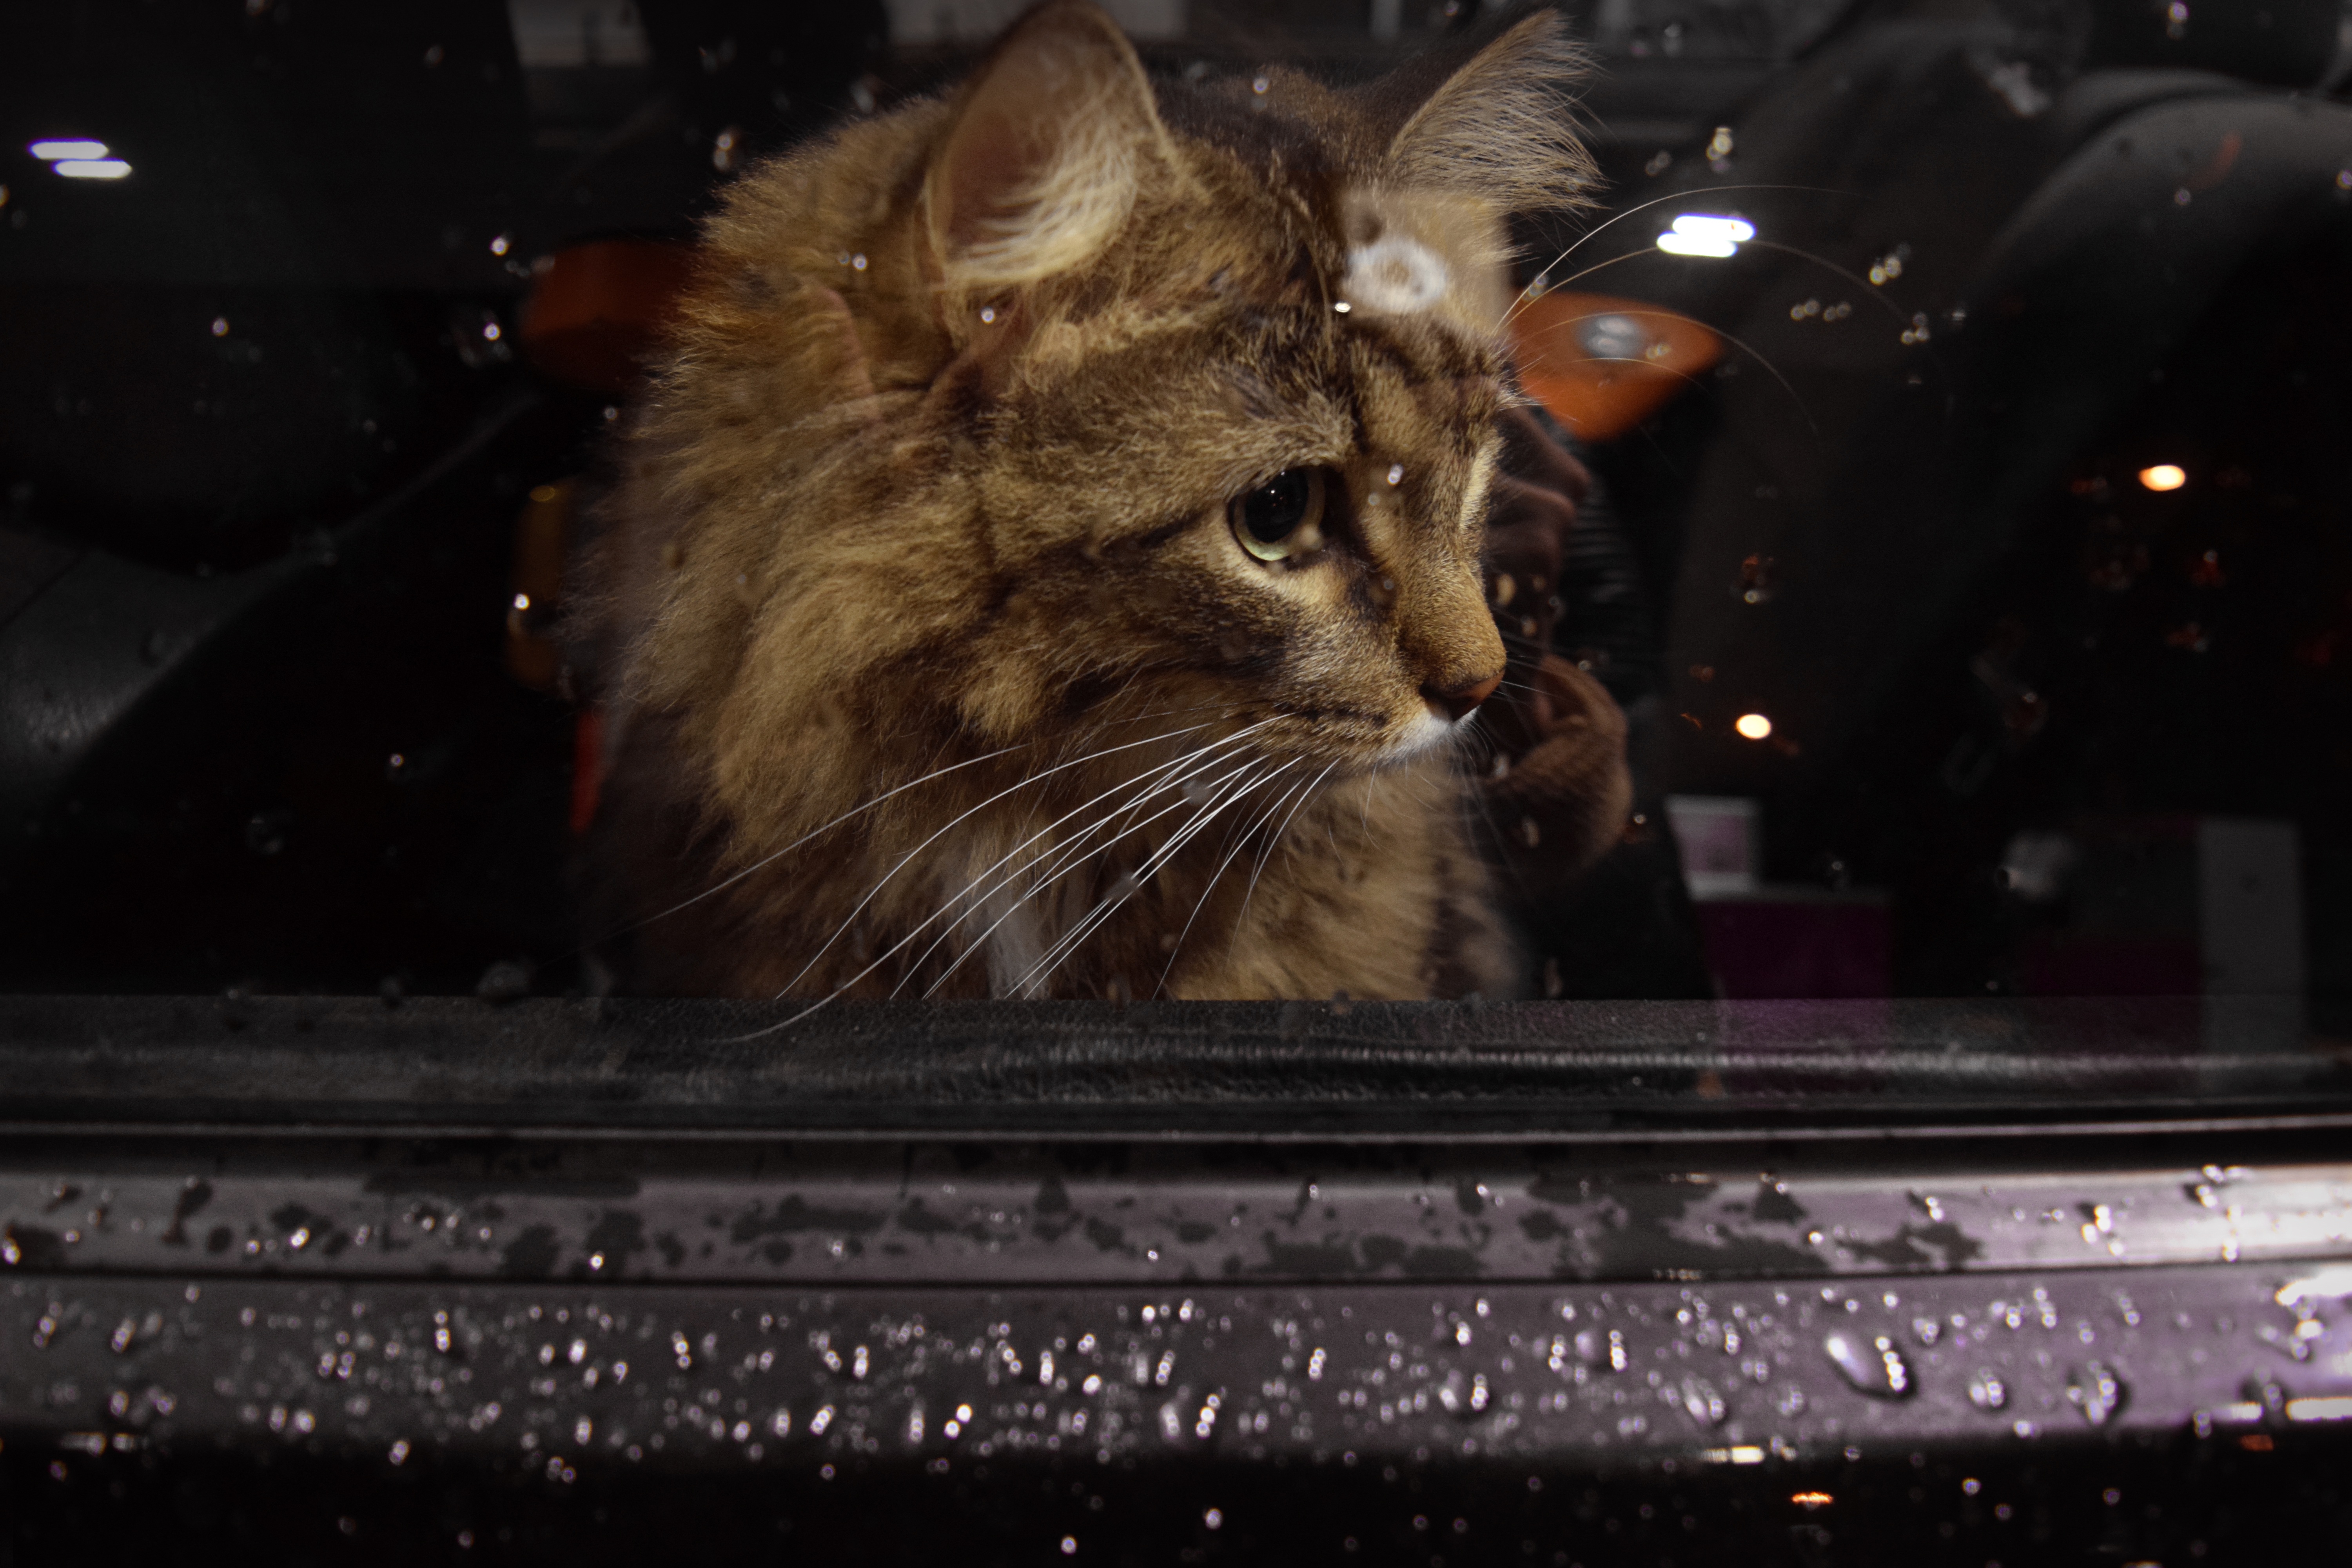
light, car, night, sweet, window, animal, cute, looking, waiting, evening, pet, fur, portrait, fluffy, kitten, cat, feline, mammal, pets, sad, eyes, whiskers, kitty, look, vertebrate, emotional, domestic, curious, dreamy, emotion, melancholic, animal shelter, shelter cat, furry cat, animal owner, small to medium sized cats, cat like mammal